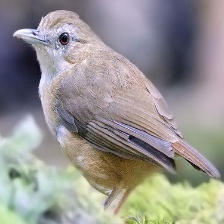
Species: ABBOTTS BABBLER
Scientific name: MALACOCINCLA ABBOTTI